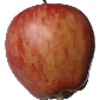
Label: Apple Red 1